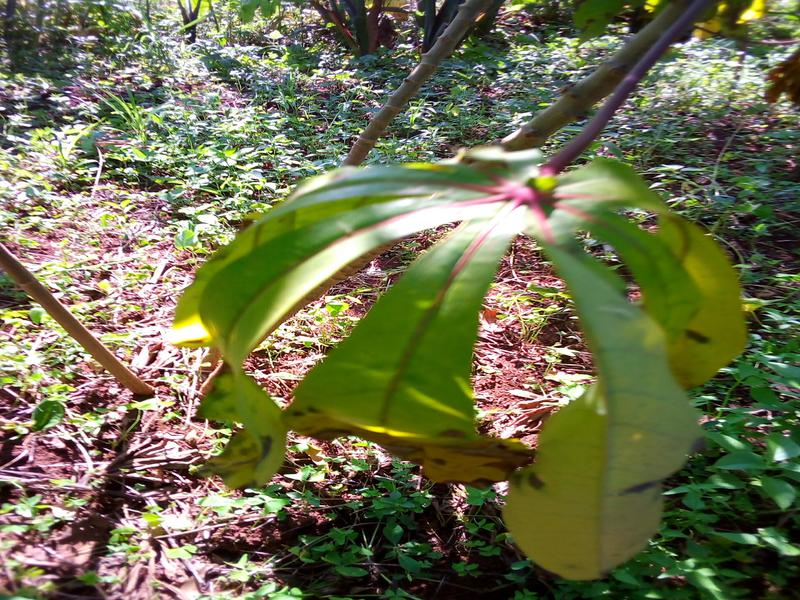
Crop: cassava
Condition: bacterial_blight